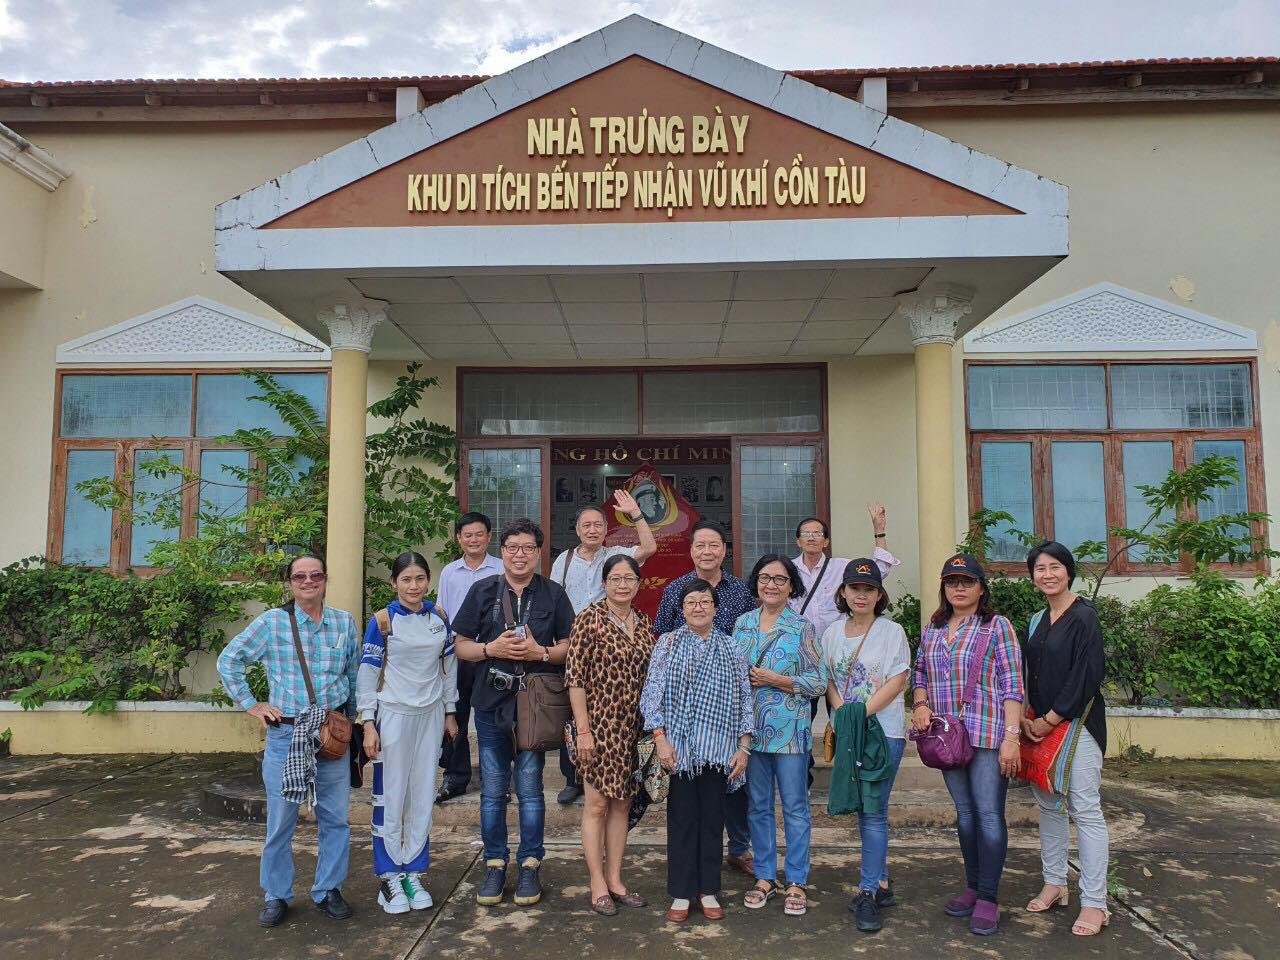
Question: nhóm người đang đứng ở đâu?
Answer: nhóm người đang đứng trước một nhà trưng bày